2022 NASCAR Xfinity Series

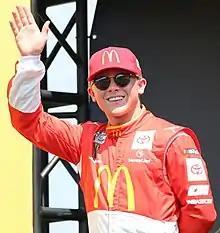
Ty Gibbs, the 2022 Xfinity Series champion.

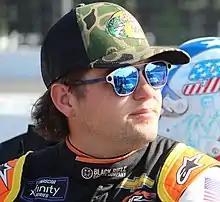
Noah Gragson finished second behind Gibbs in the championship.

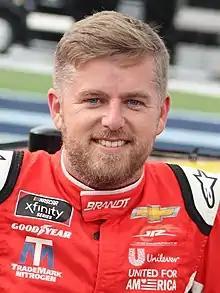
Justin Allgaier finished third in the championship.

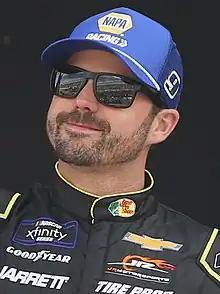
Josh Berry finished fourth in the championship.

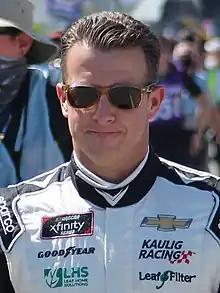
A. J. Allmendinger won the regular season championship, but finished fifth in the playoffs.

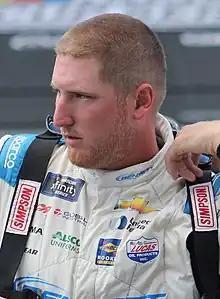
Austin Hill, the 2022 NASCAR Xfinity Series Rookie of the Year.

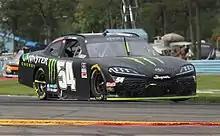
The Joe Gibbs Racing No. 54 car driven by Ty Gibbs won the owners' championship.

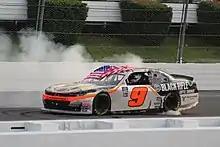
Chevrolet won the Xfinity Series manufacturers' championship with 1274 points and 24 wins.

The 2022 NASCAR Xfinity Series was the 41st season of the NASCAR Xfinity Series, a stock car racing series sanctioned by NASCAR in the United States. The season started with the Beef. It's What's for Dinner. 300 on February 19 at Daytona International Speedway and ended with the NASCAR Xfinity Series Championship Race on November 5 at Phoenix Raceway.